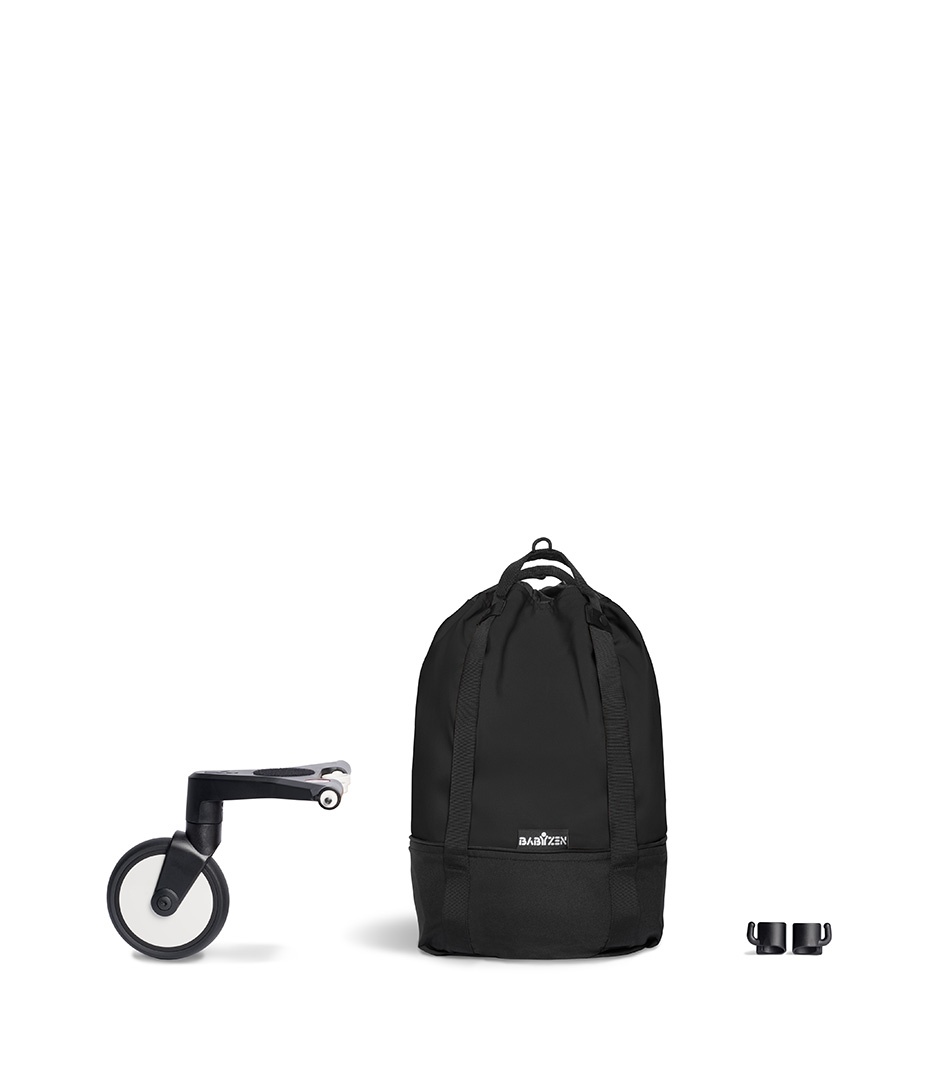
BABYZEN™ YOYO  Bag
YOYO bag hooks onto the YOYO stroller in seconds and, thanks to its wheel, supports an additional 10 kg (22 lbs) without extra efforts. Loaded with groceries or your gear, your YOYO² remains manoeuvrable, light, completely stable and always navigable with one hand. An end to those strollers that tip over under the weight of bags hanging from the handlebars.
Brand: BABYZEN
Category: Baby & Toddler > Baby Transport Accessories > Baby Stroller Accessories > Stroller Organizers